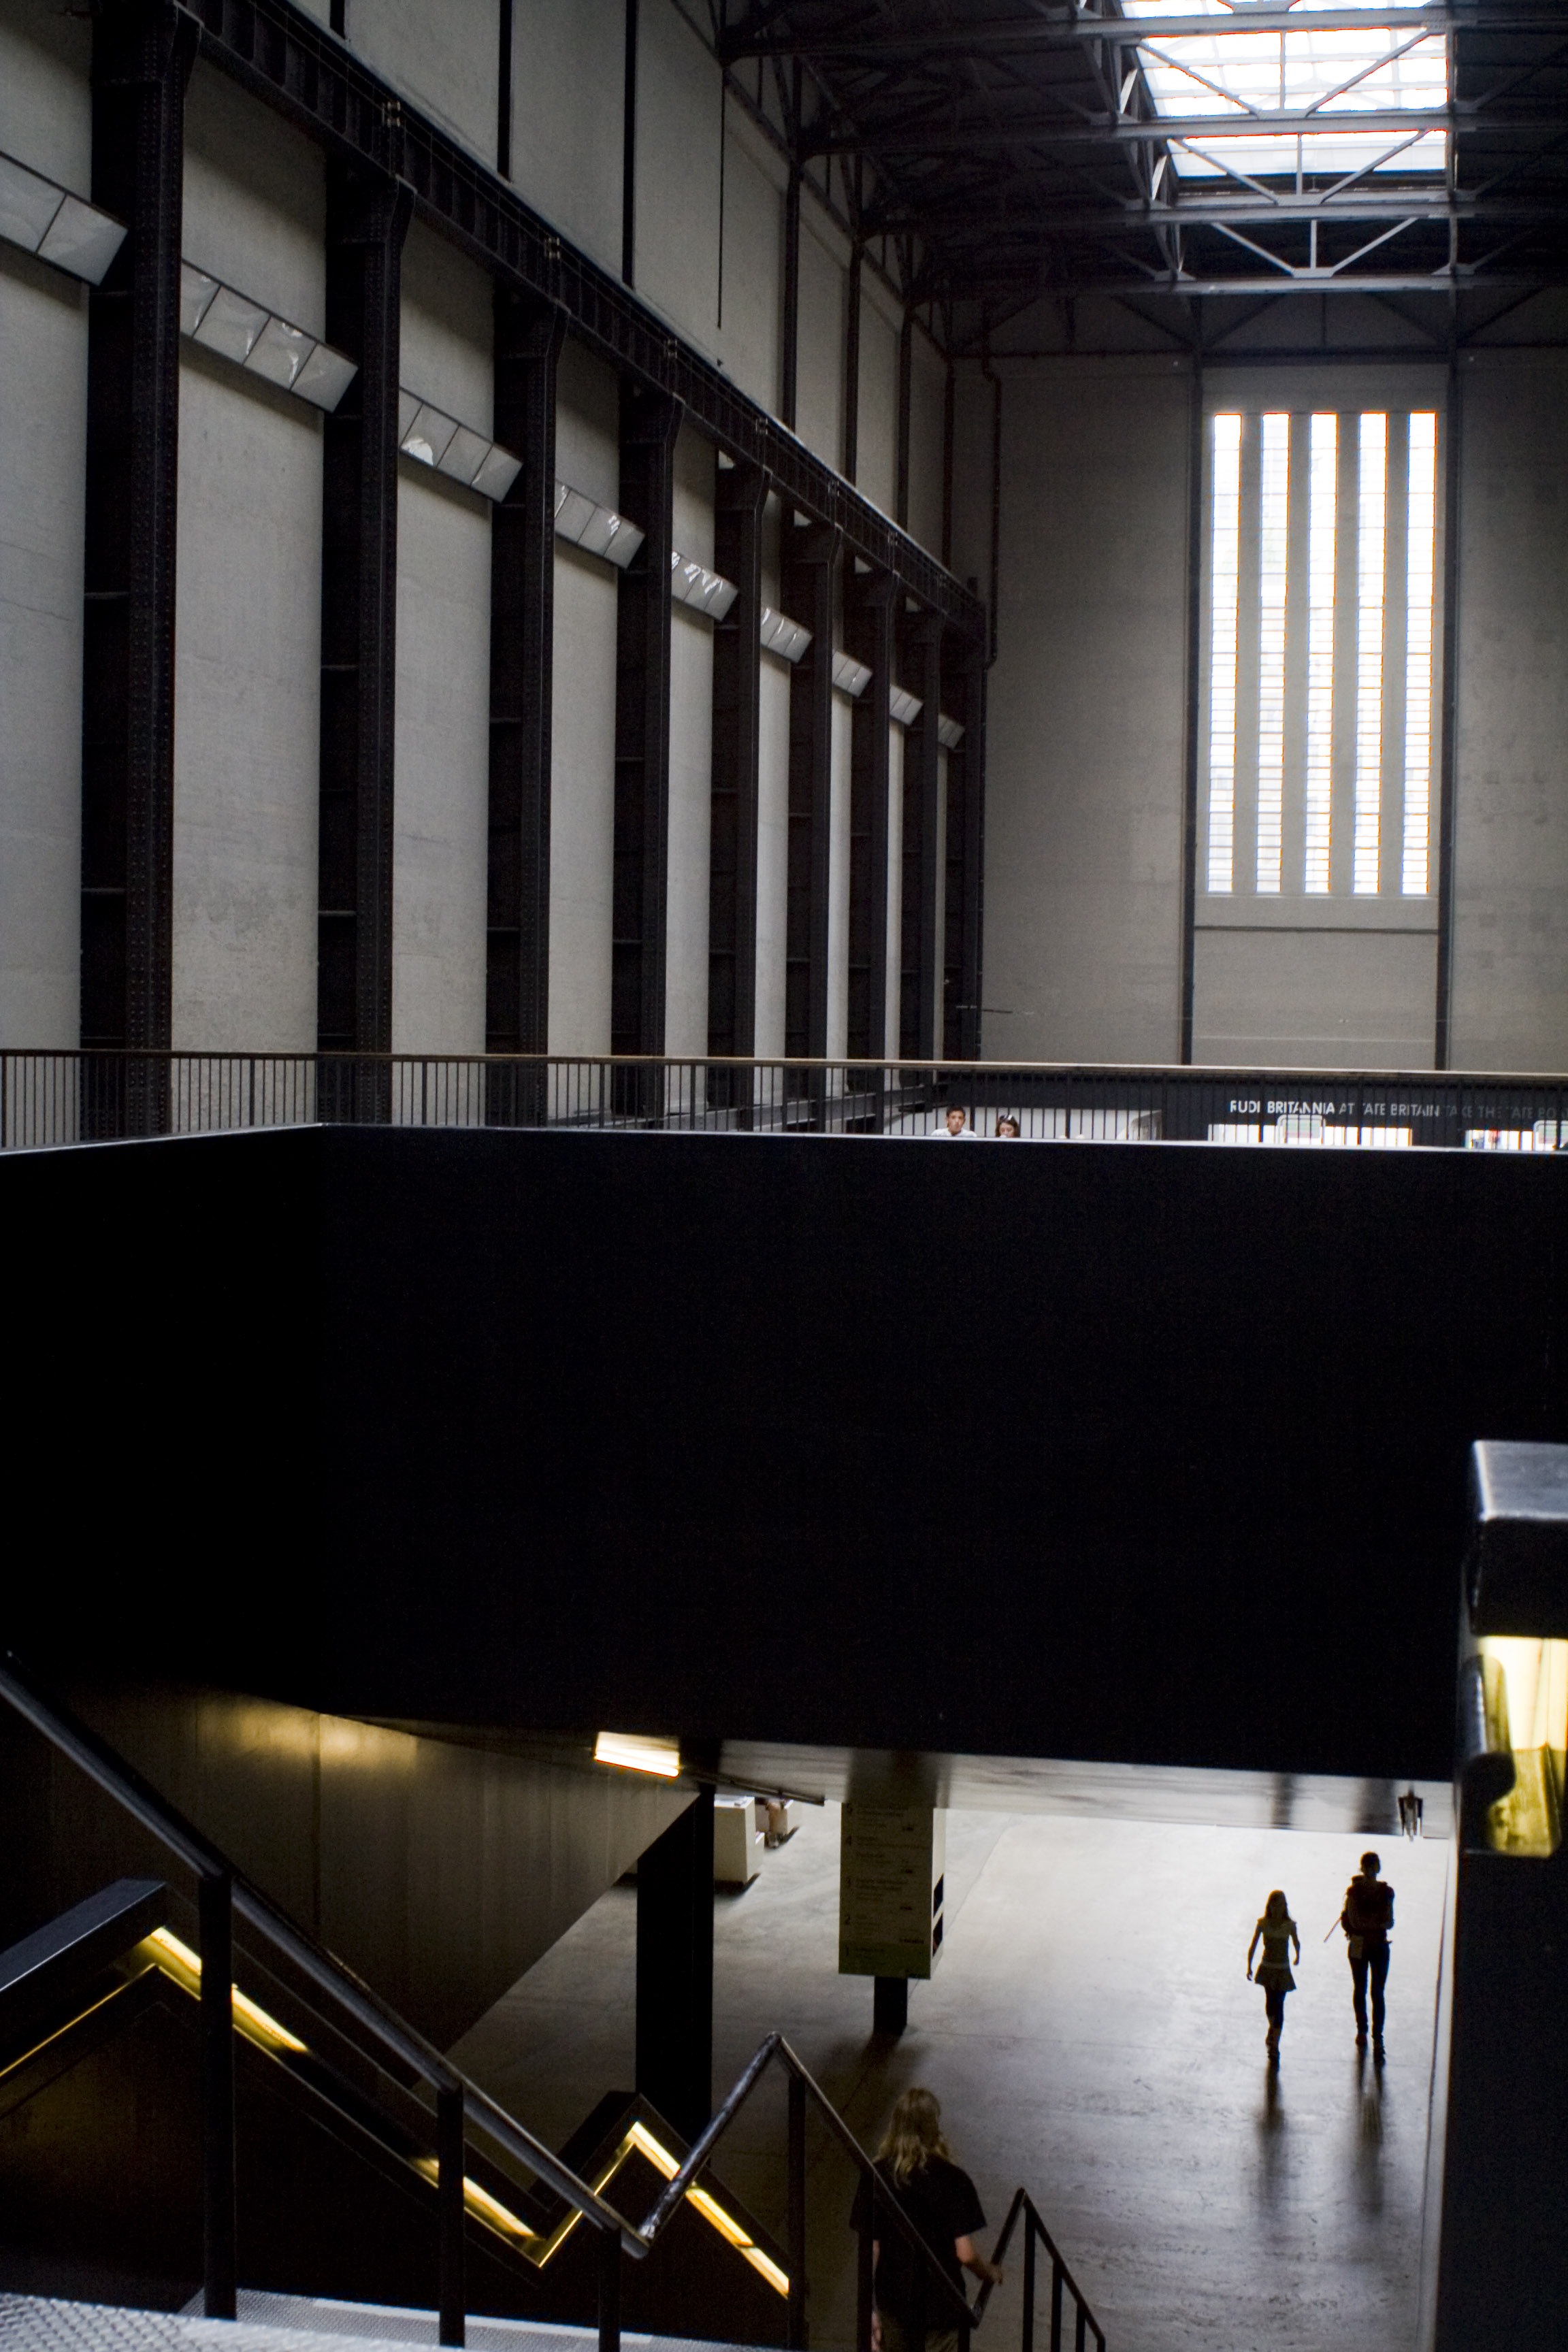
light, architecture, building, urban, reflection, museum, landmark, tourism, lighting, modern, interior design, uk, england, london, art, design, british, gallery, britain, kingdom, tourist attraction, shape, tate, urban area